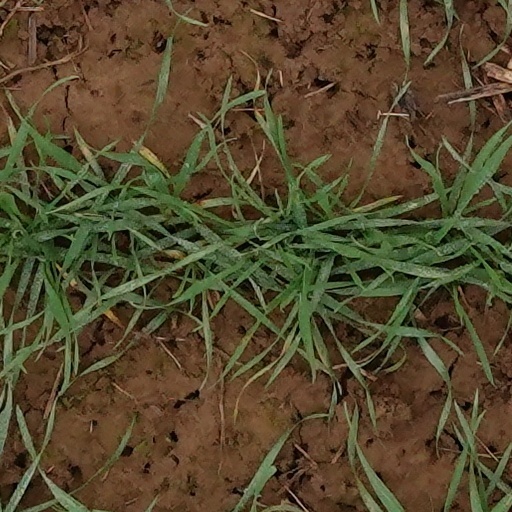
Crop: wheat